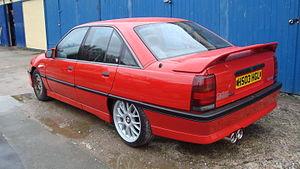
Vauxhall Carlton 3.0 GSI 24V/Opel Omega 3000 24V (1989-92) cylindrée - displacement: L6 2 969 cc puissance - max. power output: 150 kW @ 6 000 rpm couple maxi - torque: 270 Nm @ 3 600 rpm transmission - gearbox: man. 5 Lxl: 4,69x1,77 m pneus - tires: 205/50 R 15 réservoir - fuel tank: 75 l vol. coffre - trunk: 520 l poids - tare: 1 450 kg V max. - top speed: 235 km/h Lourdement modifié, le moteur de la 3.0 24V sert de base à l'exclusive Lotus Carlton/Omega.